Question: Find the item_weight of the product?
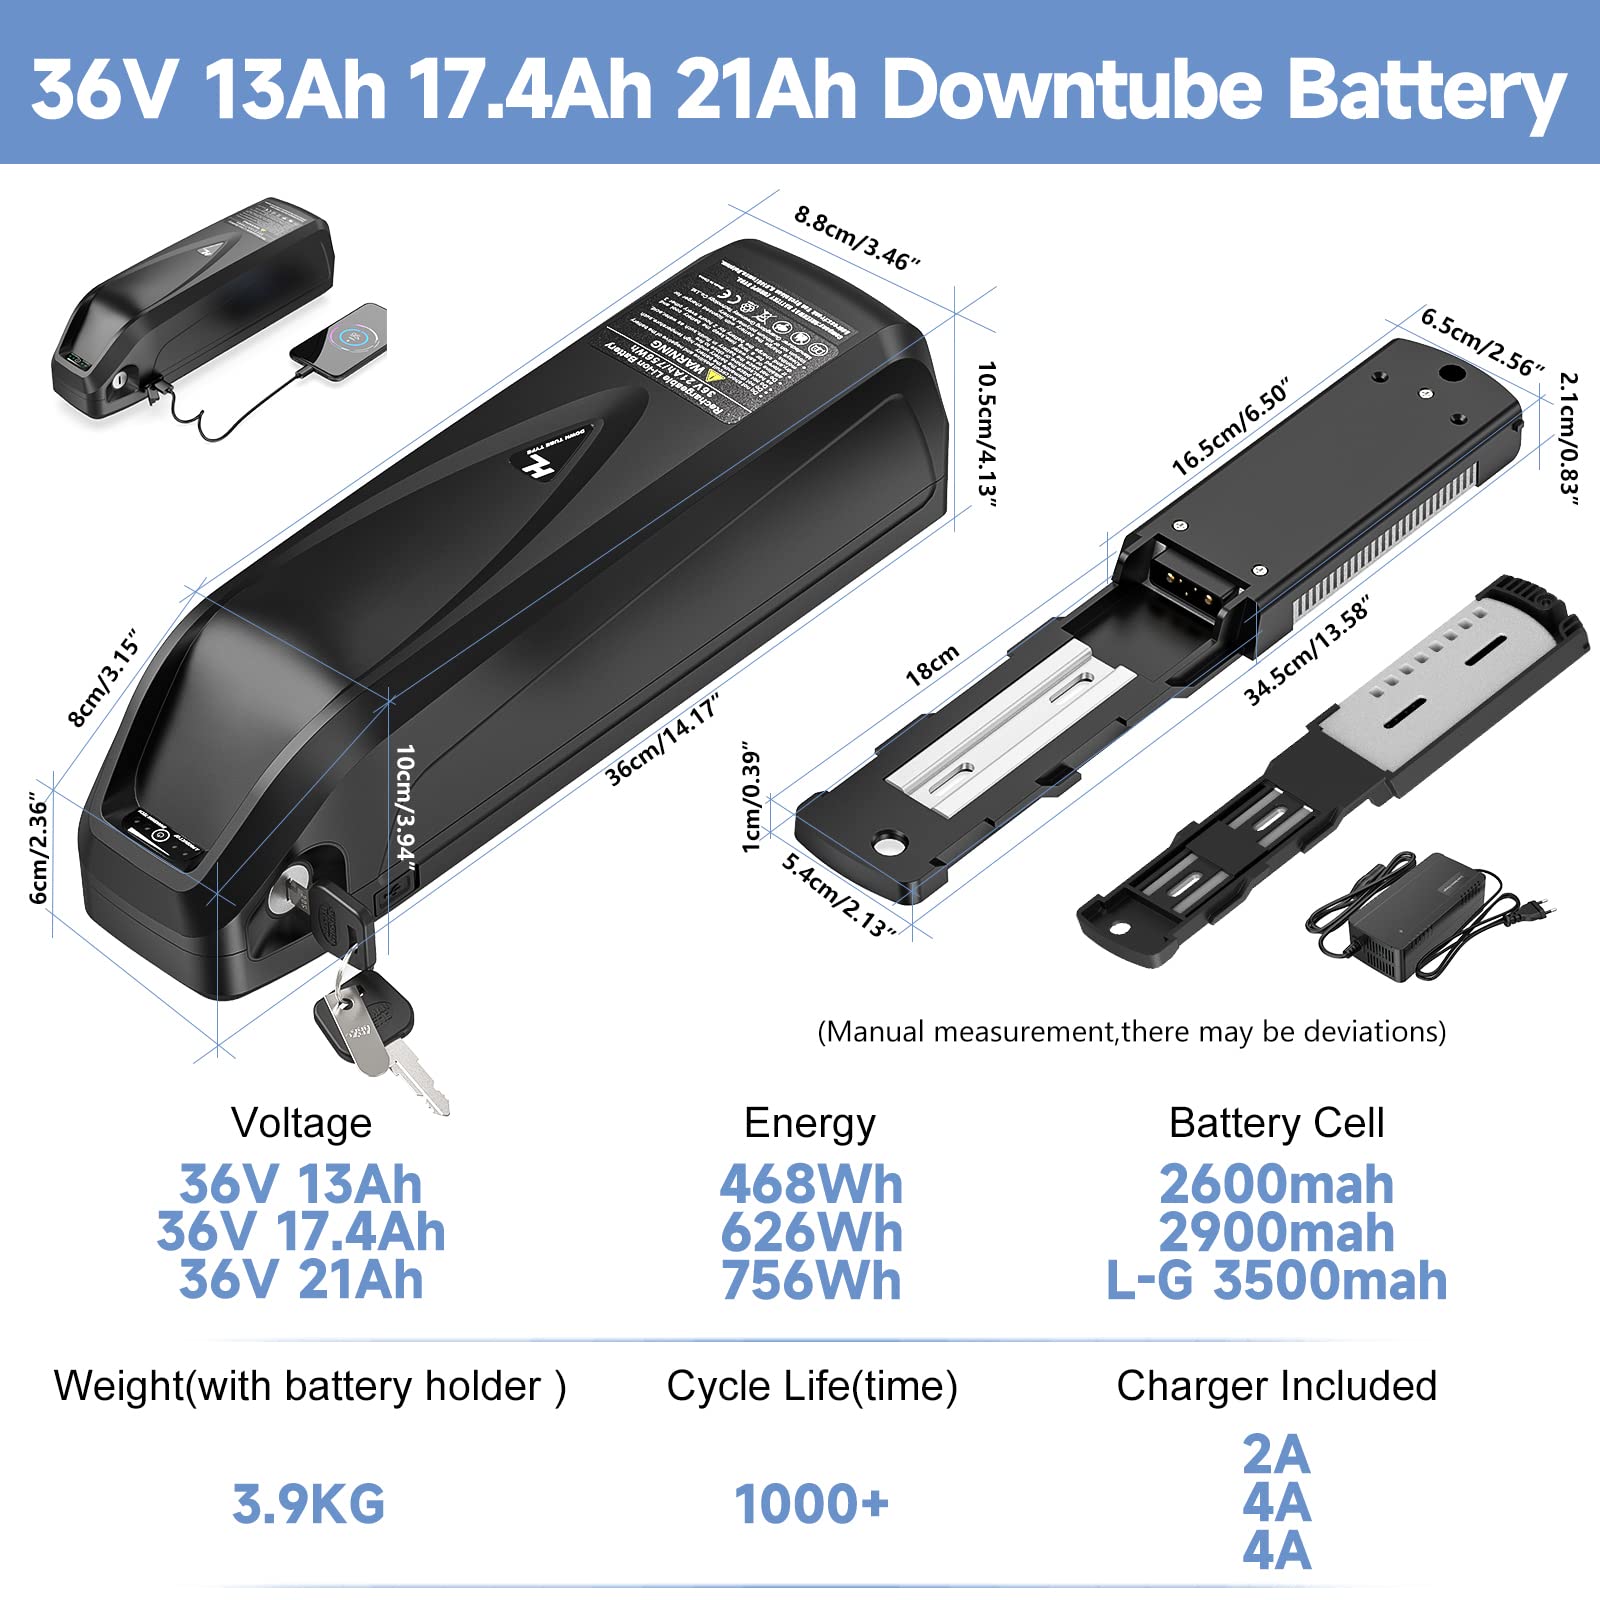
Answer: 3.9 kilogram